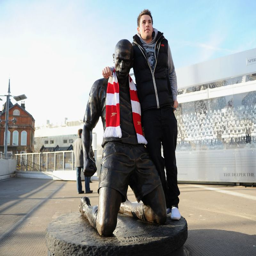
fans got their first glimpse of the newly - unveiled statue ahead of clash .